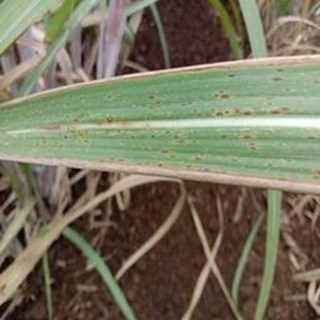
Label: sugarcane_rust